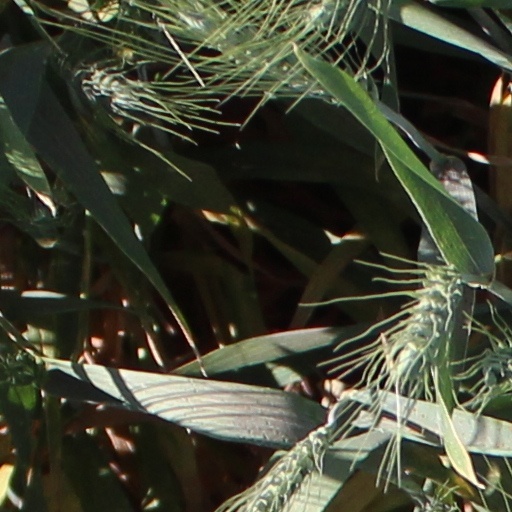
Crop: wheat